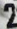
Number: 2